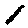
Label: 1